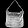
Label: Bag